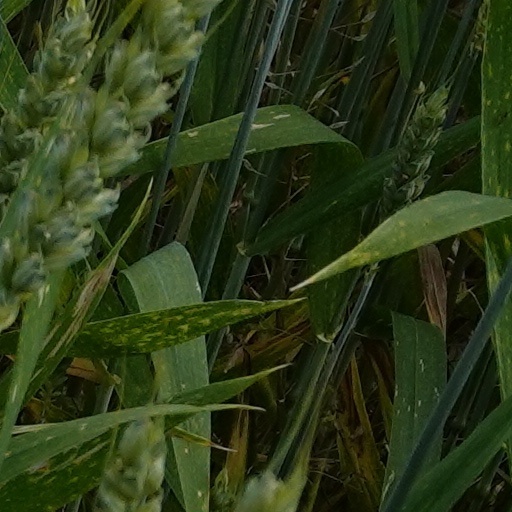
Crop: wheat